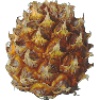
Label: pineapple_mini